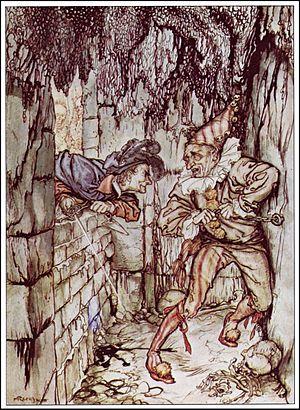
Illustration d'Arthur Rackham pour la nouvelle La Barrique d'amontillado tirée du recueil par Edgar Allan Poe Tales of Mystery and Imagination (la nouvelle se trouve en français dans Nouvelles histoires extraordinaires)."